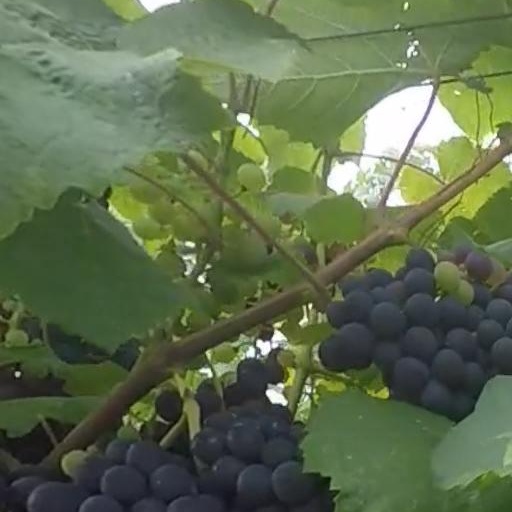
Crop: grape